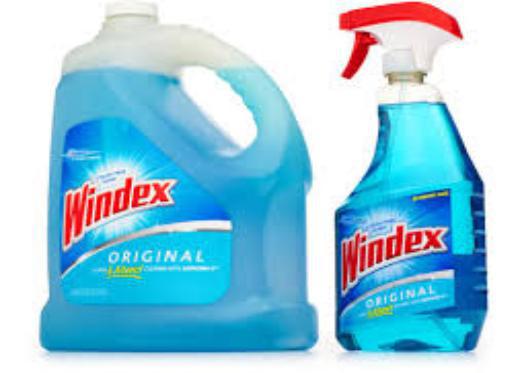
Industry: Necessities